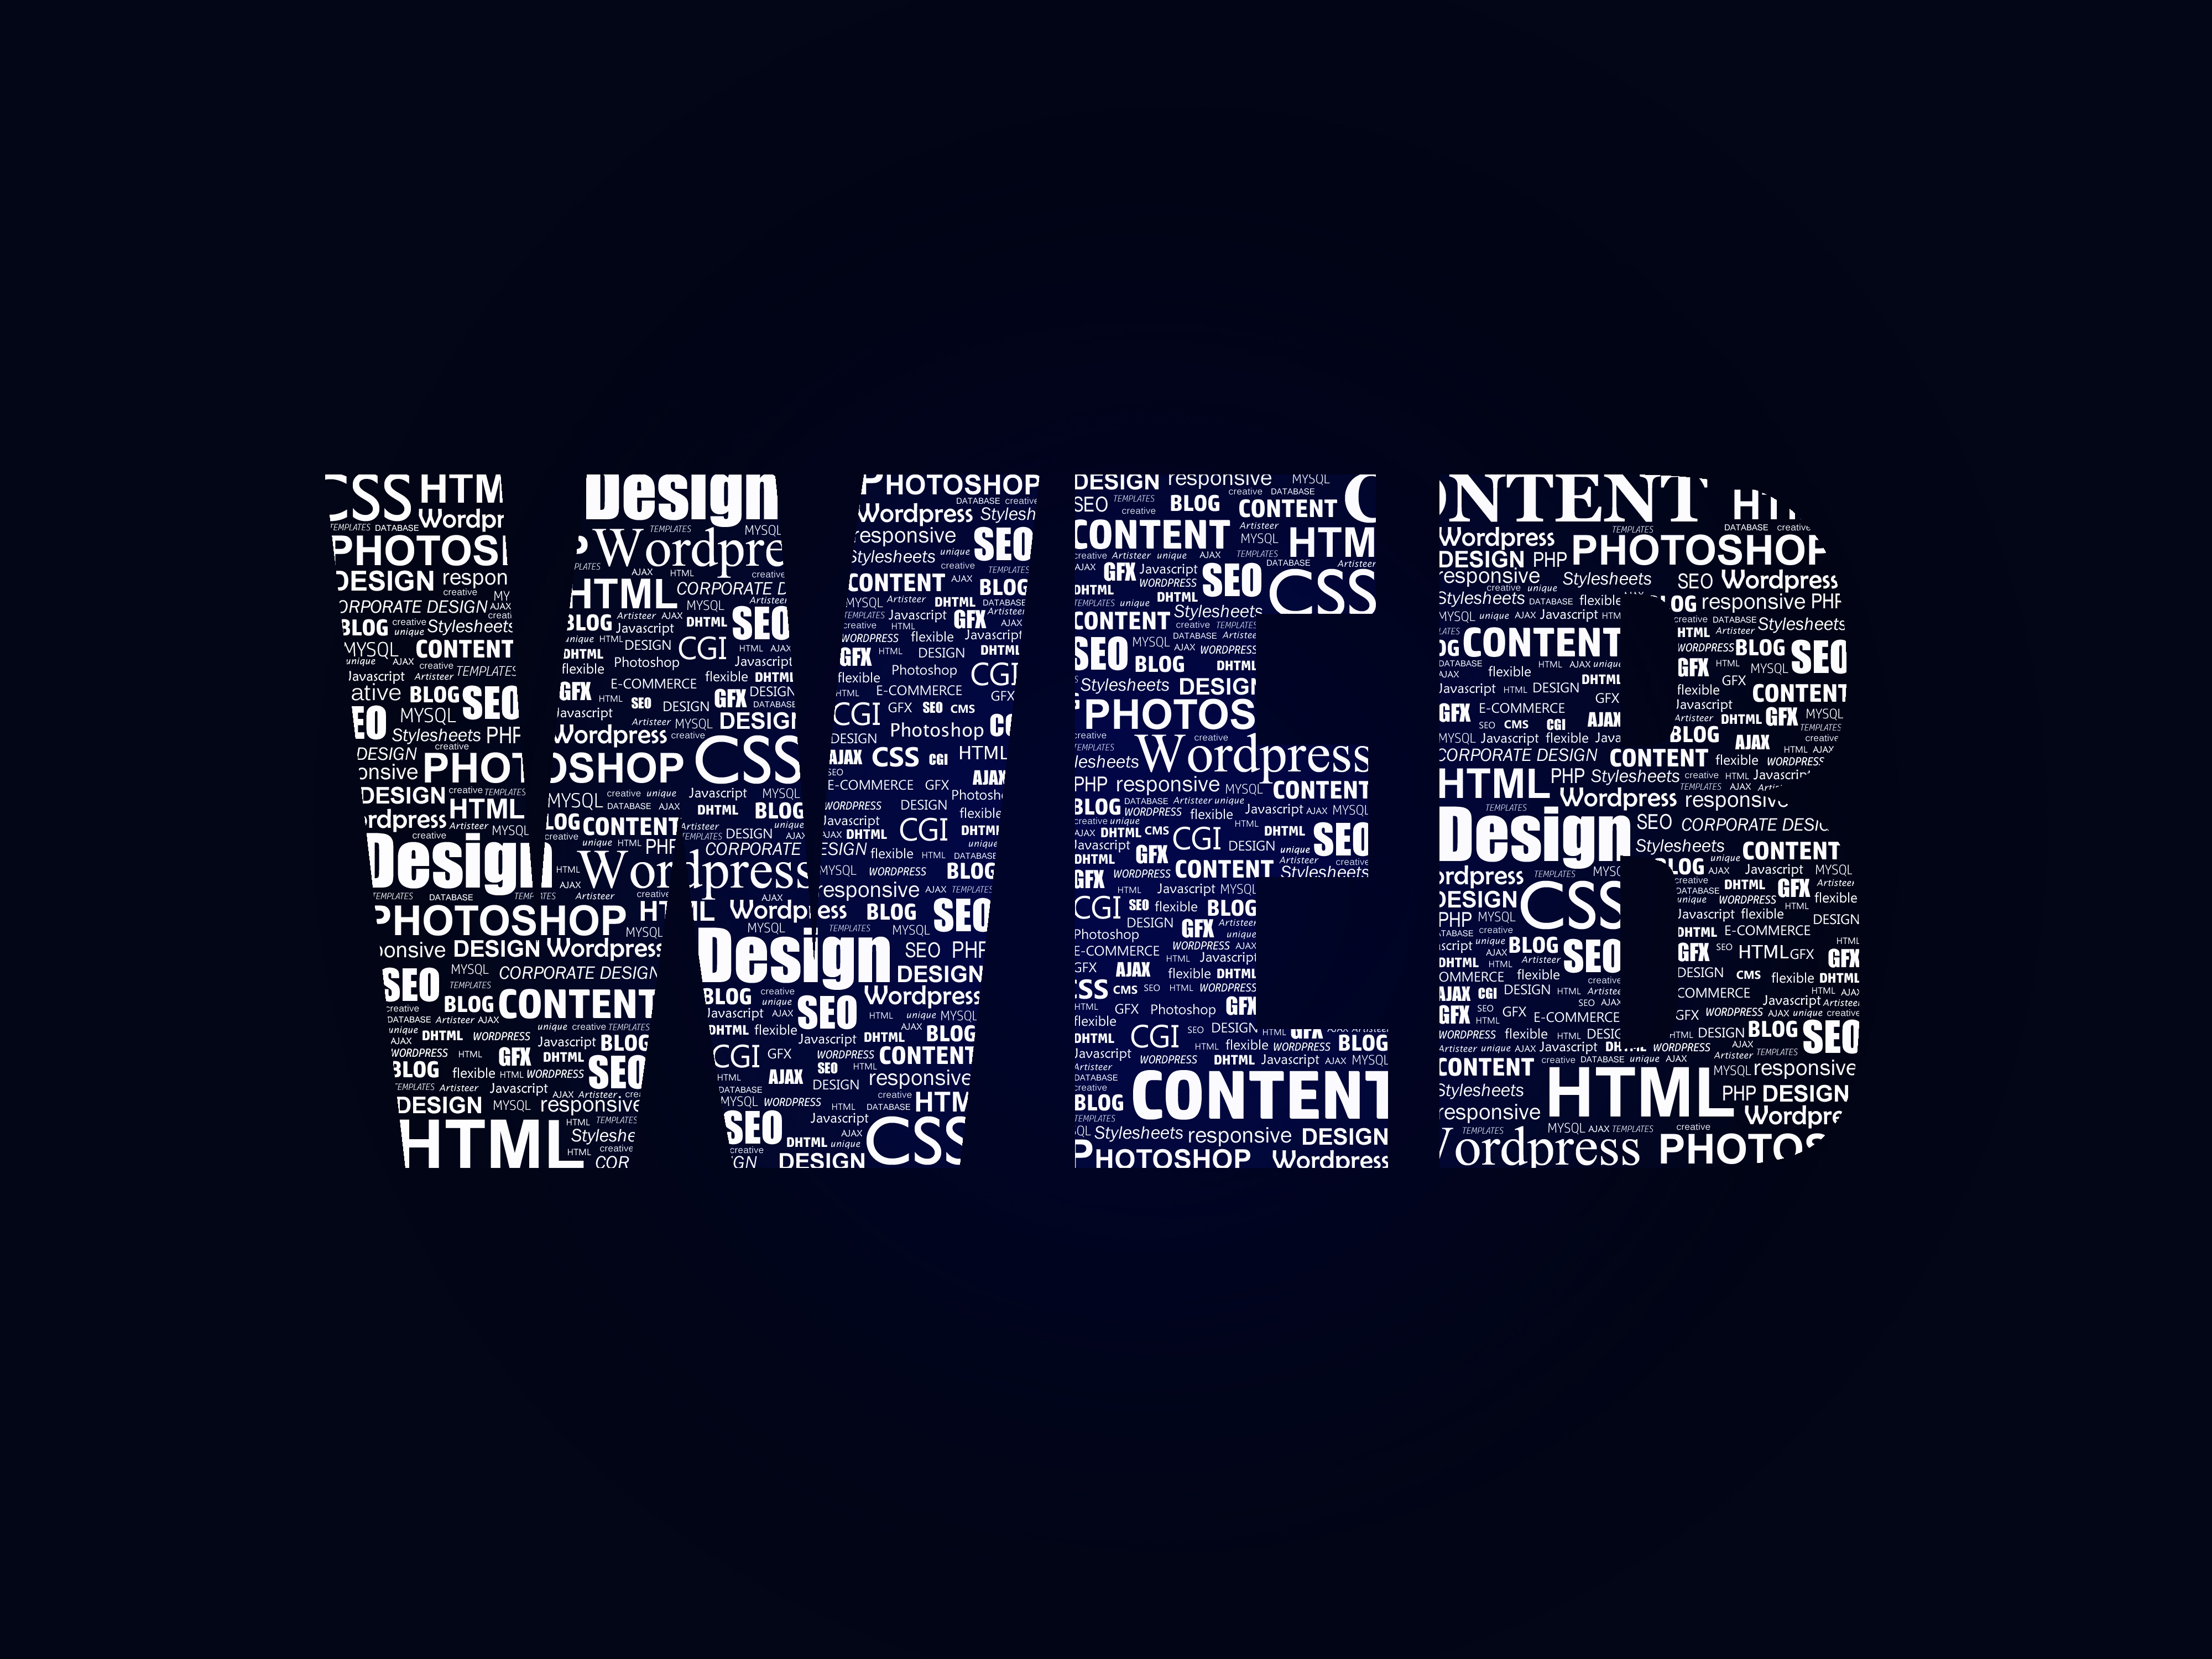
number, web, internet, symbol, brand, font, illustration, design, logo, text, symbolism, digital, shape, network, presentation, lettering, screenshot, www, graphic design, web design